AAI RQ-7 Shadow

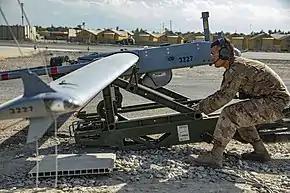
Soldier performing pre-flight inspections on a RQ-7B Shadow in Afghanistan, 2019

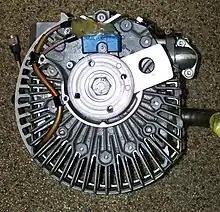
UEL UAV-741 Wankel engine used in RQ-7 Shadow

The RQ-7 Shadow 200 unmanned aircraft system is of a high-wing, constant chord pusher configuration with a twin-tailboom empennage and an inverted v-tail. The aircraft is powered by a AR741-1101 Wankel engine designed and manufactured by UAV Engines Ltd in the United Kingdom. Onboard electrical systems are powered by a GEC/Plessey 28 volt, direct current, 2 kW generator.